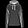
Label: Pullover